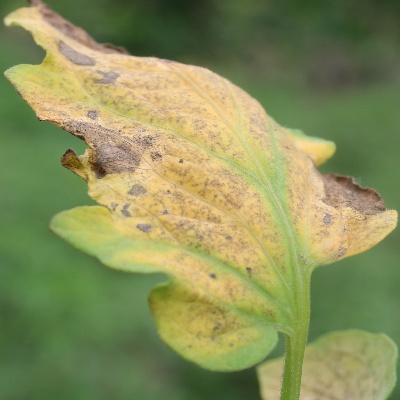
Crop: Tomato
Condition: septoria leaf spot